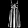
Label: Dress